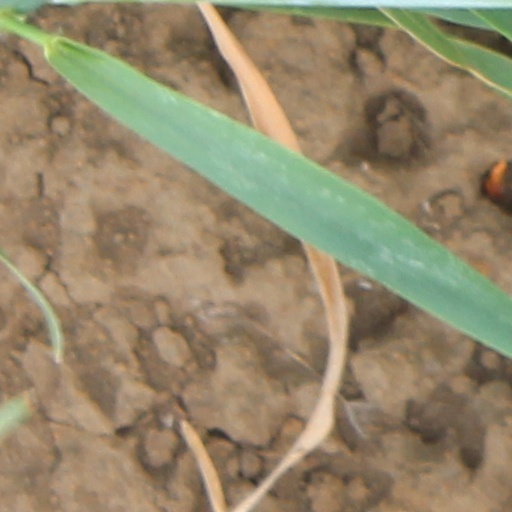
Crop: wheat